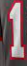
Number: 1